Military of the Jin dynasty (1115–1234)

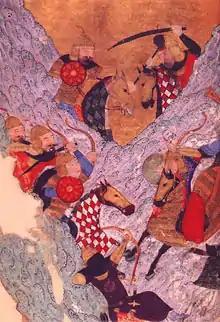
Jin and Mongol horsemen battling, in the "History of the World" by Rashid al-Din.

In order to prevent incursion from the Mongols, a large construction program was launched. The records show that two important sections of the Great Wall were completed by the Jurchens.